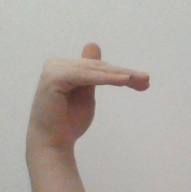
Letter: khaa